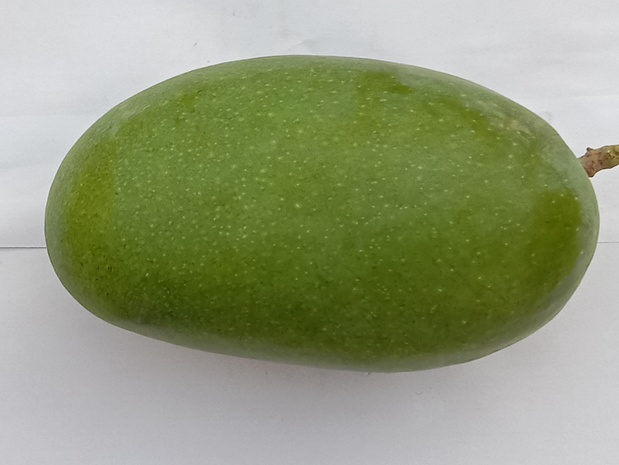
Mango variety: Dosehri